Bitter Sweet Life

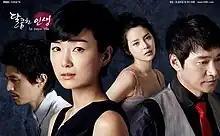
Promotional poster

Bitter Sweet Life is a 2008 South Korean television series that aired on MBC TV. A dark melodrama with a fragmented narrative and voice-overs highlighting the characters' state of mind, it was hailed as a daring portrayal of middle-aged romance and adultery with elements of mystery and noir.